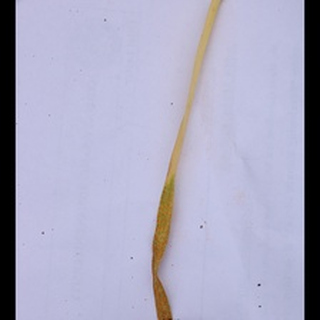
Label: wheat_brown_rust